Dhaasippen

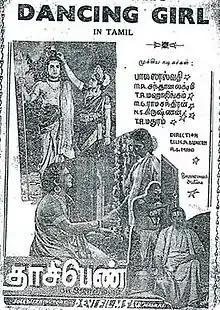
Poster

Dhaasippen," also Dhaasippenn" is a 1943 Tamil-language film directed by Ellis R. Dungan and produced by Bhuvaneswai Pictures. The lead actors are T. R. Mahalingam and M. G. Ramachandran. The film was scored by Lalitha Venkatraman and S. Rajeswara Rao. The film has had three other titles: "Jyothi Malar", "Dasi Penn and Thumbai Mahatmyam", and "Jothi Malar". The film is based on a folk tale about a girl becoming a devadasi and dedicating her life to worshipping Lord Shiva and refusing to follow the traditional path of marrying a man. "Dhaasippen" performed well and became a box office hit. But no print of the film is known to survive, making it a lost film.